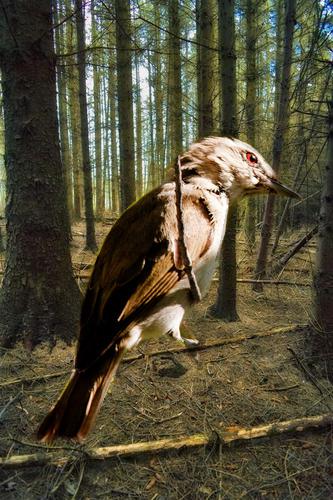
Bird species: Red_eyed_Vireo
Bird type: landbird
Background: land